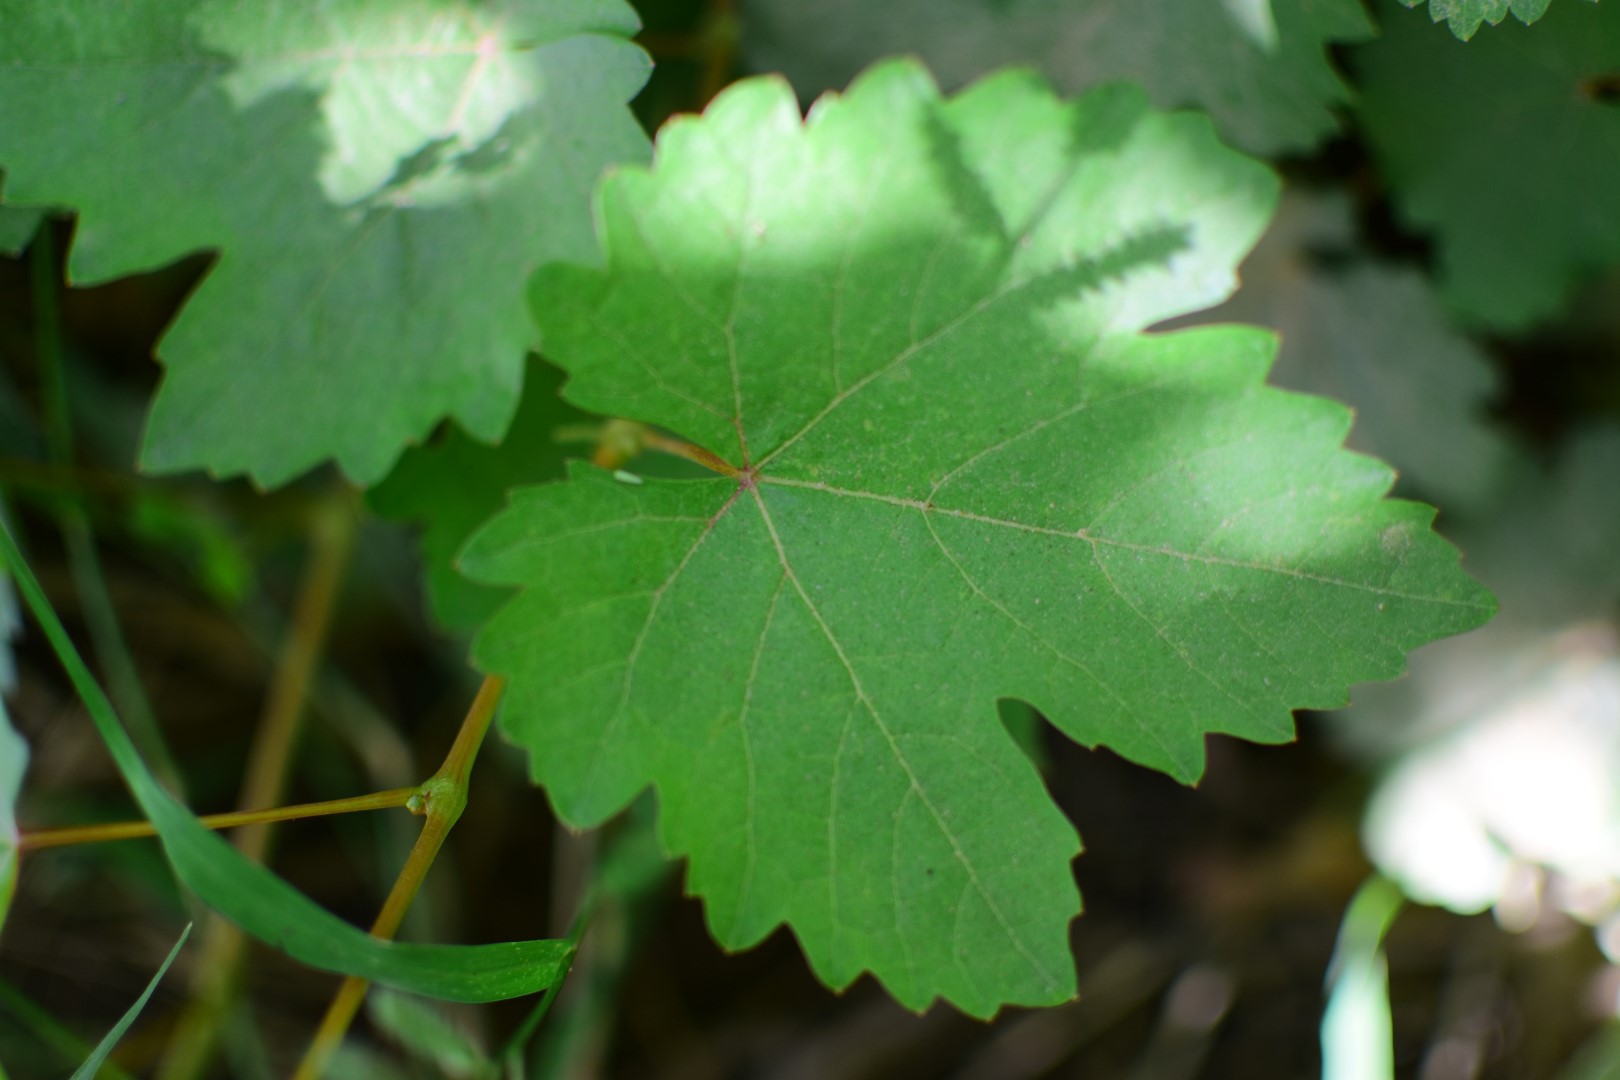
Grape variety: Shdah